Wendell Phillips

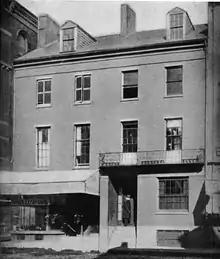
Phillips lived on Essex Street, Boston, 1841–1882

On October 21, 1835, the Boston Female Anti-Slavery Society announced that British abolitionist George Thompson would be speaking. Pro-slavery forces posted nearly 500 notices of a $100 reward for the citizen that would first lay violent hands on him. Thompson canceled at the last minute, and William Lloyd Garrison, editor and publisher of the abolitionist newspaper The Liberator, was quickly scheduled to speak in his place. A lynch mob formed, forcing Garrison to escape through the back of the hall and hide in a carpenter's shop. The mob soon found him, putting a noose around his neck to drag him away. Several strong men, including the mayor, intervened and took him to the most secure place in Boston, the Leverett Street Jail. Phillips, watching from nearby Court Street, was a witness to the attempted lynching.